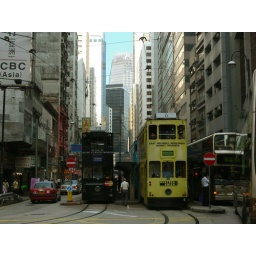
Cute double-decker trams - coolest ans cheapest transport mode in HK, esp the 2d floor